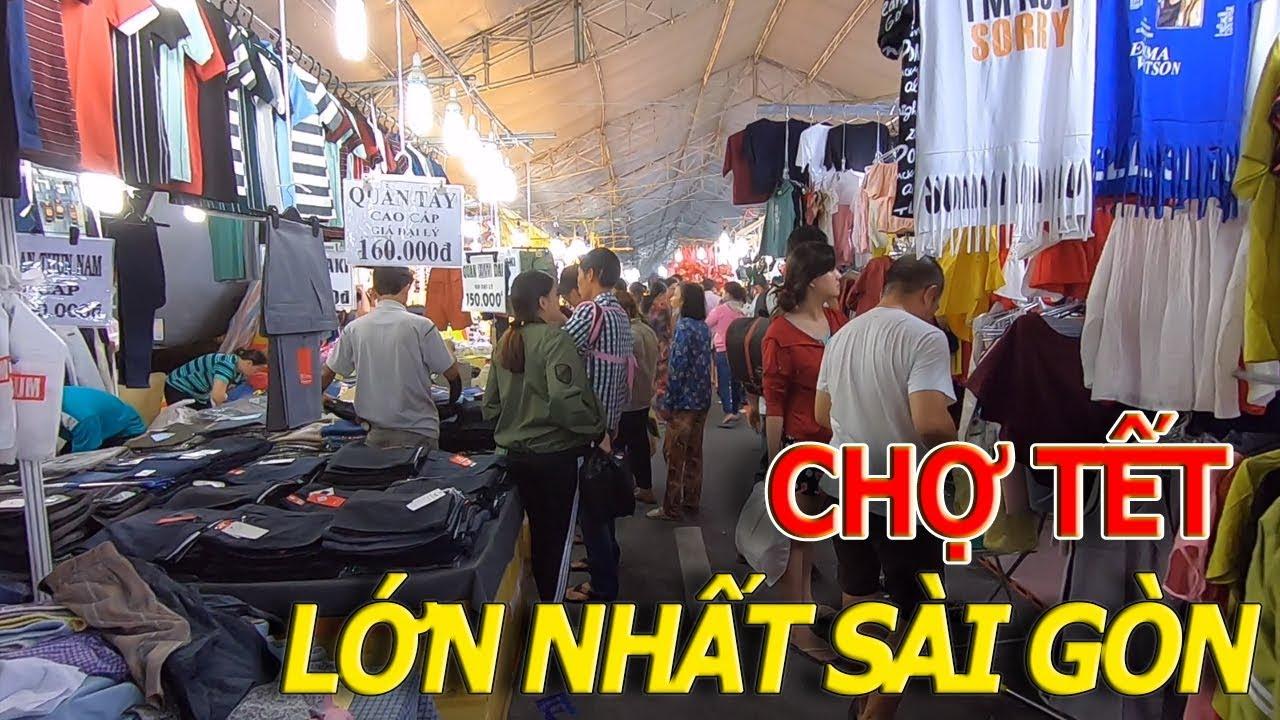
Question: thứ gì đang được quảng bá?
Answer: chợ tết lớn nhất sài gòn